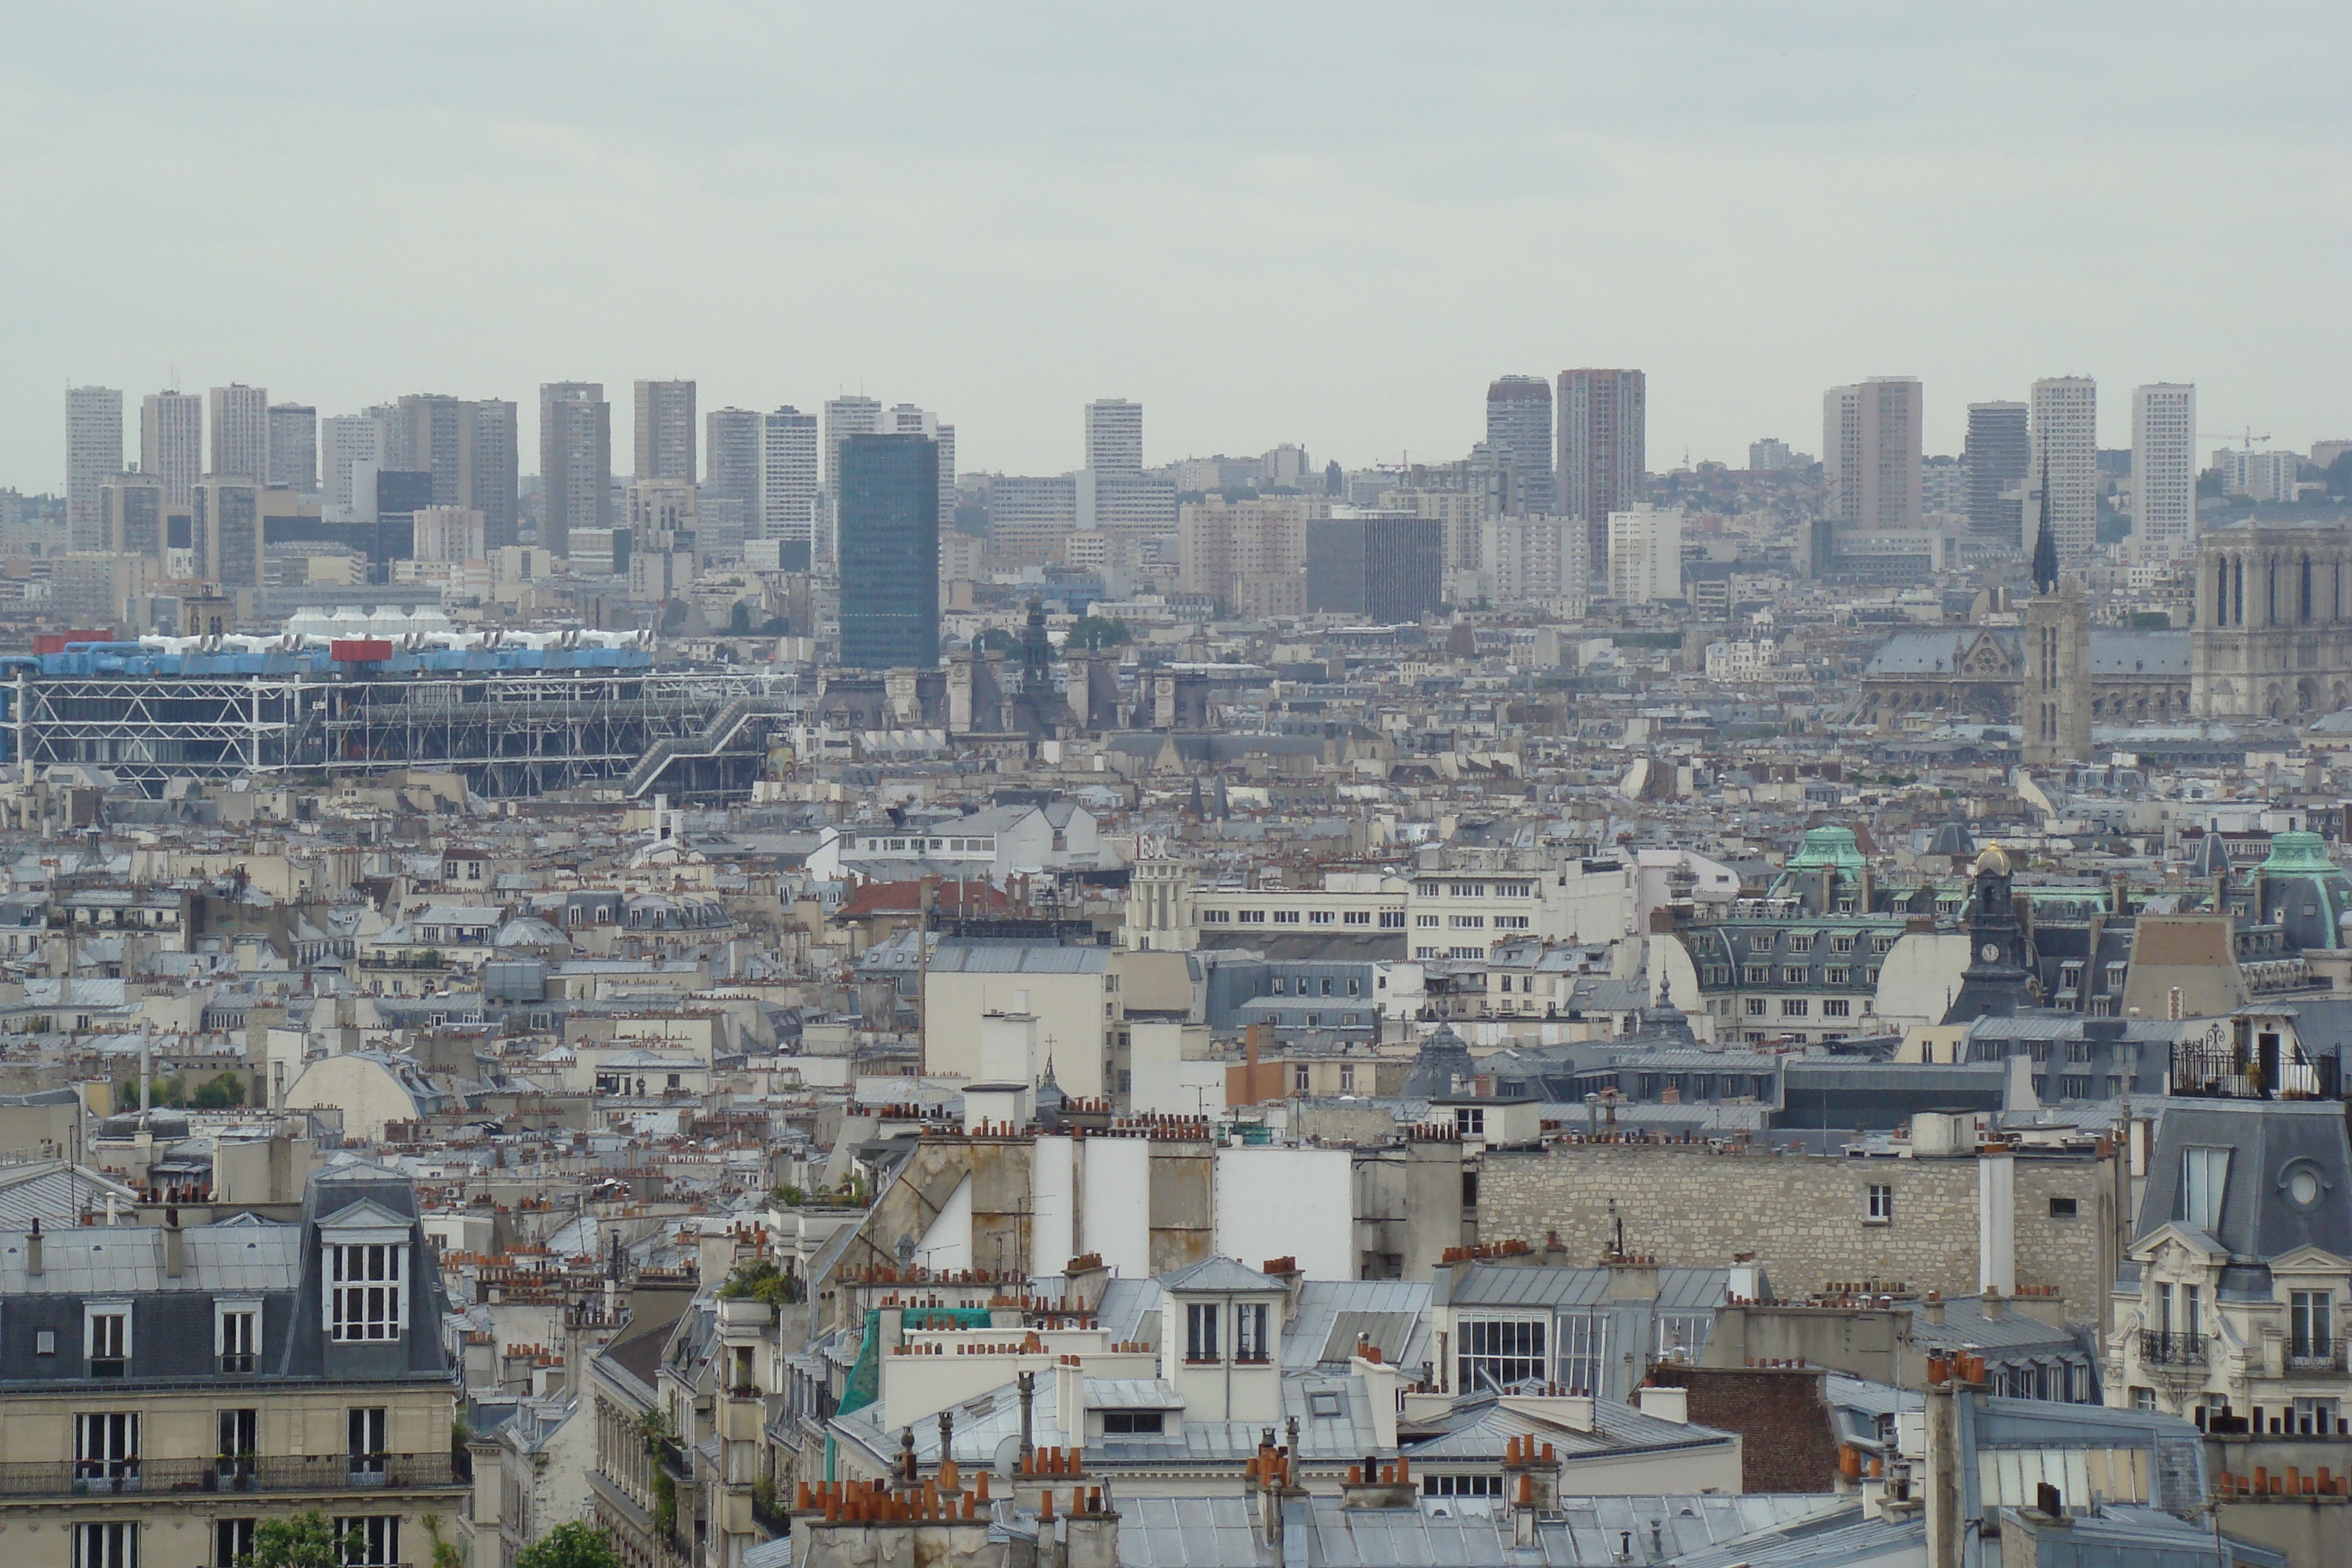
horizon, architecture, skyline, photography, town, view, building, city, paris, skyscraper, cityscape, panorama, downtown, france, suburb, tourism, tower block, gothic, skyscrapers, buildings, superstructure, panorama of the city, monuments, metropolis, neighbourhood, bird's eye view, aerial photography, urban area, residential area, geographical feature, human settlement, metropolitan area